List of automobiles known for negative reception

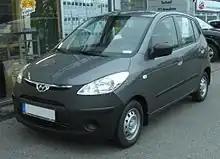
Hyundai I10 Gen I

The Jeep Compass was one of Jeep's first attempts to produce a compact crossover SUV, but got criticized for its poor design, poor quality and the absence of good off-road ability as it was largely based on the Dodge Caliber compact car, thus being the first Jeep to have front-wheel drive and independent suspension, making it the first Jeep to be designed mainly for good road performance. "The Truth About Cars" ranked it #2 in its "Ten Worst Automobiles Today Award (TWAT)" list in 2006, saying: "In this horror story, Dr. Frankenstein (played by the mustache-twirling Doktor Z) grafts round headlights and a seven-slot grill onto the face of a mediocre high-riding sedan (a.k.a. the Dodge Caliber). He throws the switch and an ugly, gangly, underpowered, mud-aversive half-breed staggers into the light, turning all who see it– or God forbid buy it– into grotesque, bobble-headed morons. The Compass stomps all over Jeep's reputation as America's purveyor of authentic off-road vehicles. It's time to get out your pitchforks."